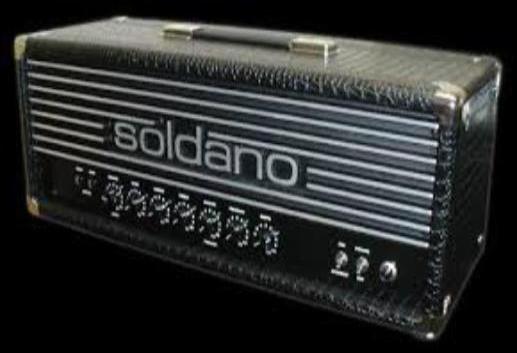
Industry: Electronic